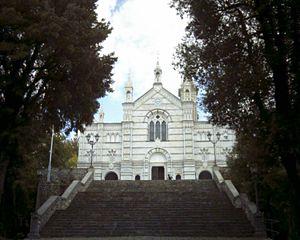
Le Sanctuaire Nostra Signora di Montallegro est l'un des principaux sanctuaires marials de la province de Gênes, situé sur un col à environ 612 m, à l'entrée de Rapallo.